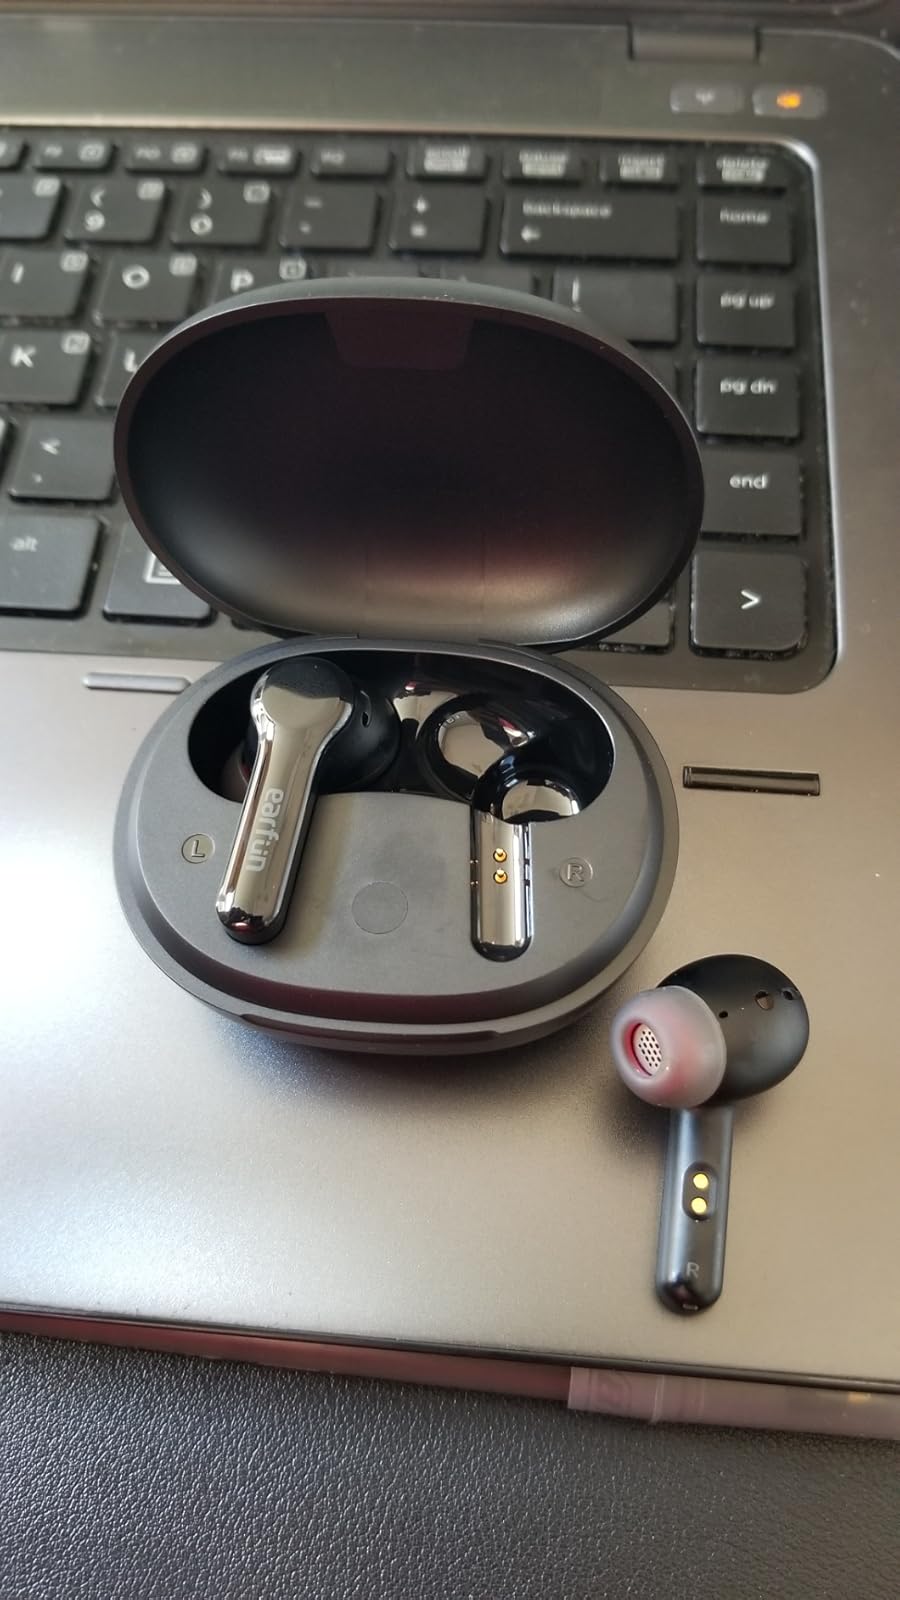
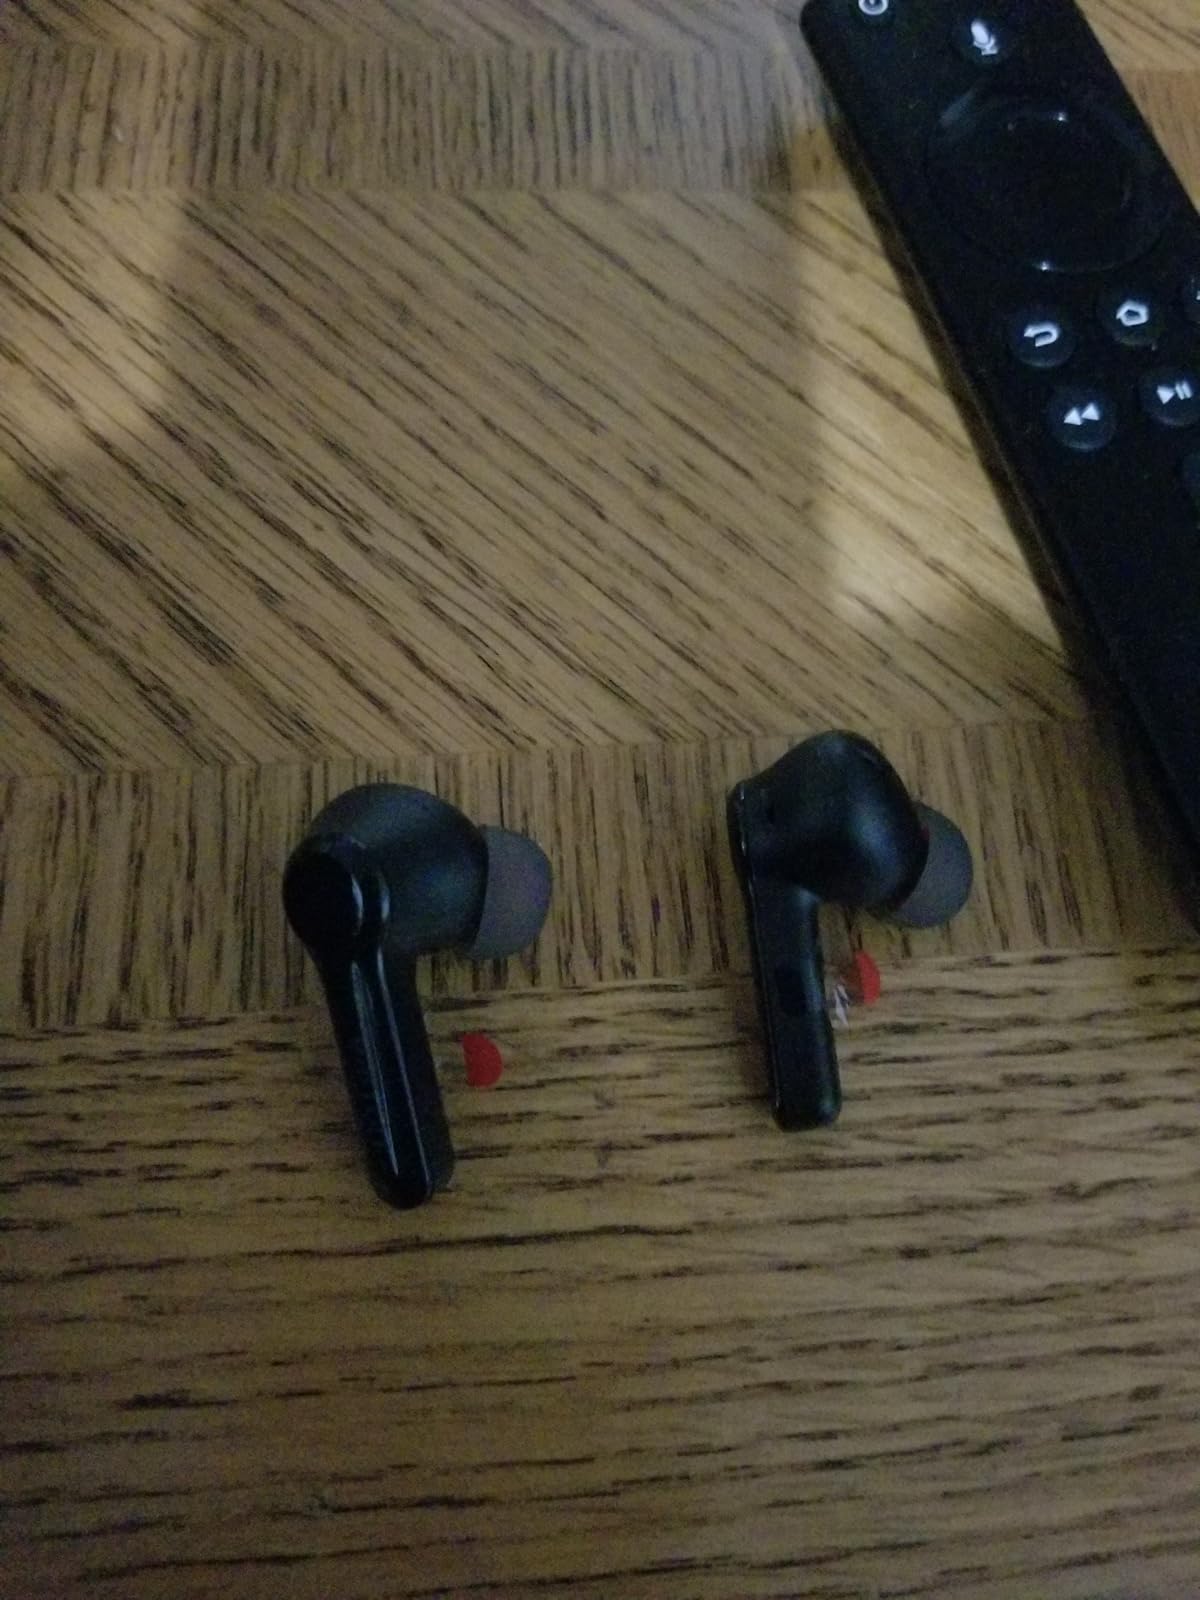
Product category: earbuds
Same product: yes